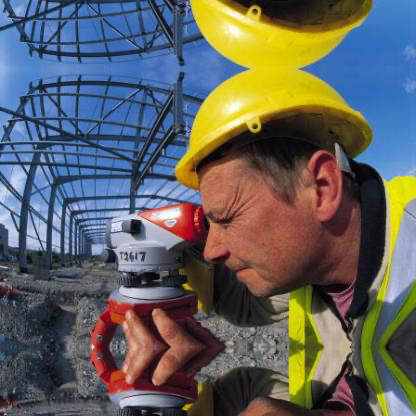
Objects in the image:
label: helmet
label: helmet